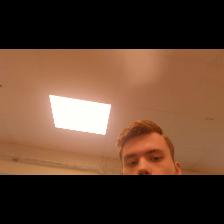
Label: Human